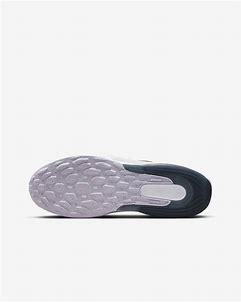
Brand: Nike
Model: Air Zoom Arcadia 2